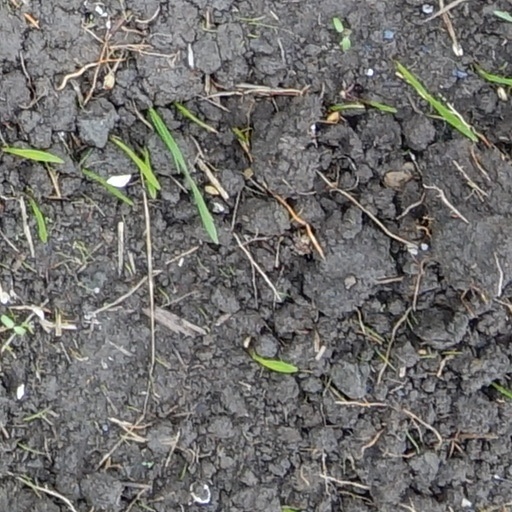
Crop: wheat